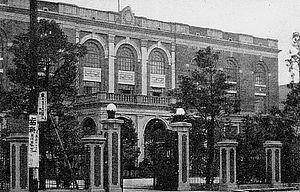
L'Association des amis du gouvernement constitutionnel fut l'un des deux principaux partis politiques à la Diète du Japon entre 1900 et 1940. Elle se partage le pouvoir jusqu'en 1932 avec successivement le Rikken Dōshikai, le Kenseikai puis le Rikken Minseitō, lors de la première réelle expérience de gouvernement parlementaire au Japon. Après l'incident du 15 mai 1932, la prise en main progressive de l'État japonais par les militaires et la division de plus en plus forte du parti en factions limite nettement son influence. Il se dissout définitivement en juillet 1940, pour rejoindre en octobre suivant l'Association de Soutien à l'Autorité Impériale, nouveau parti unique créé par le prince Fumimaro Konoe afin de soutenir la politique expansionniste, nationaliste et totalitaire Shōwa.